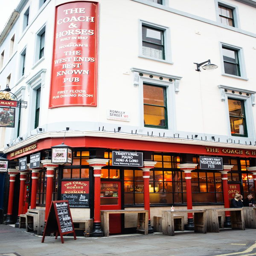
stop for afternoon tea situated